Koklass pheasant

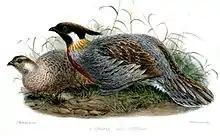
"P. m. xanthospila"

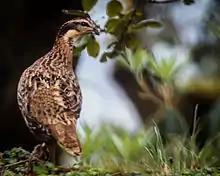
Female koklass pheasant ("Pucrasia macrolopha")

The koklass pheasant is a polytypic species, with nine recognized subspecies: